Xisco Nadal

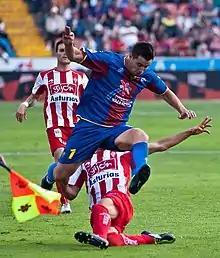
Nadal on the ball for Levante in 2011

Francisco Sebastián Nadal Martorell (born 27 June 1986), commonly known as Xisco Nadal, is a Spanish former professional footballer who played mainly as a forward.